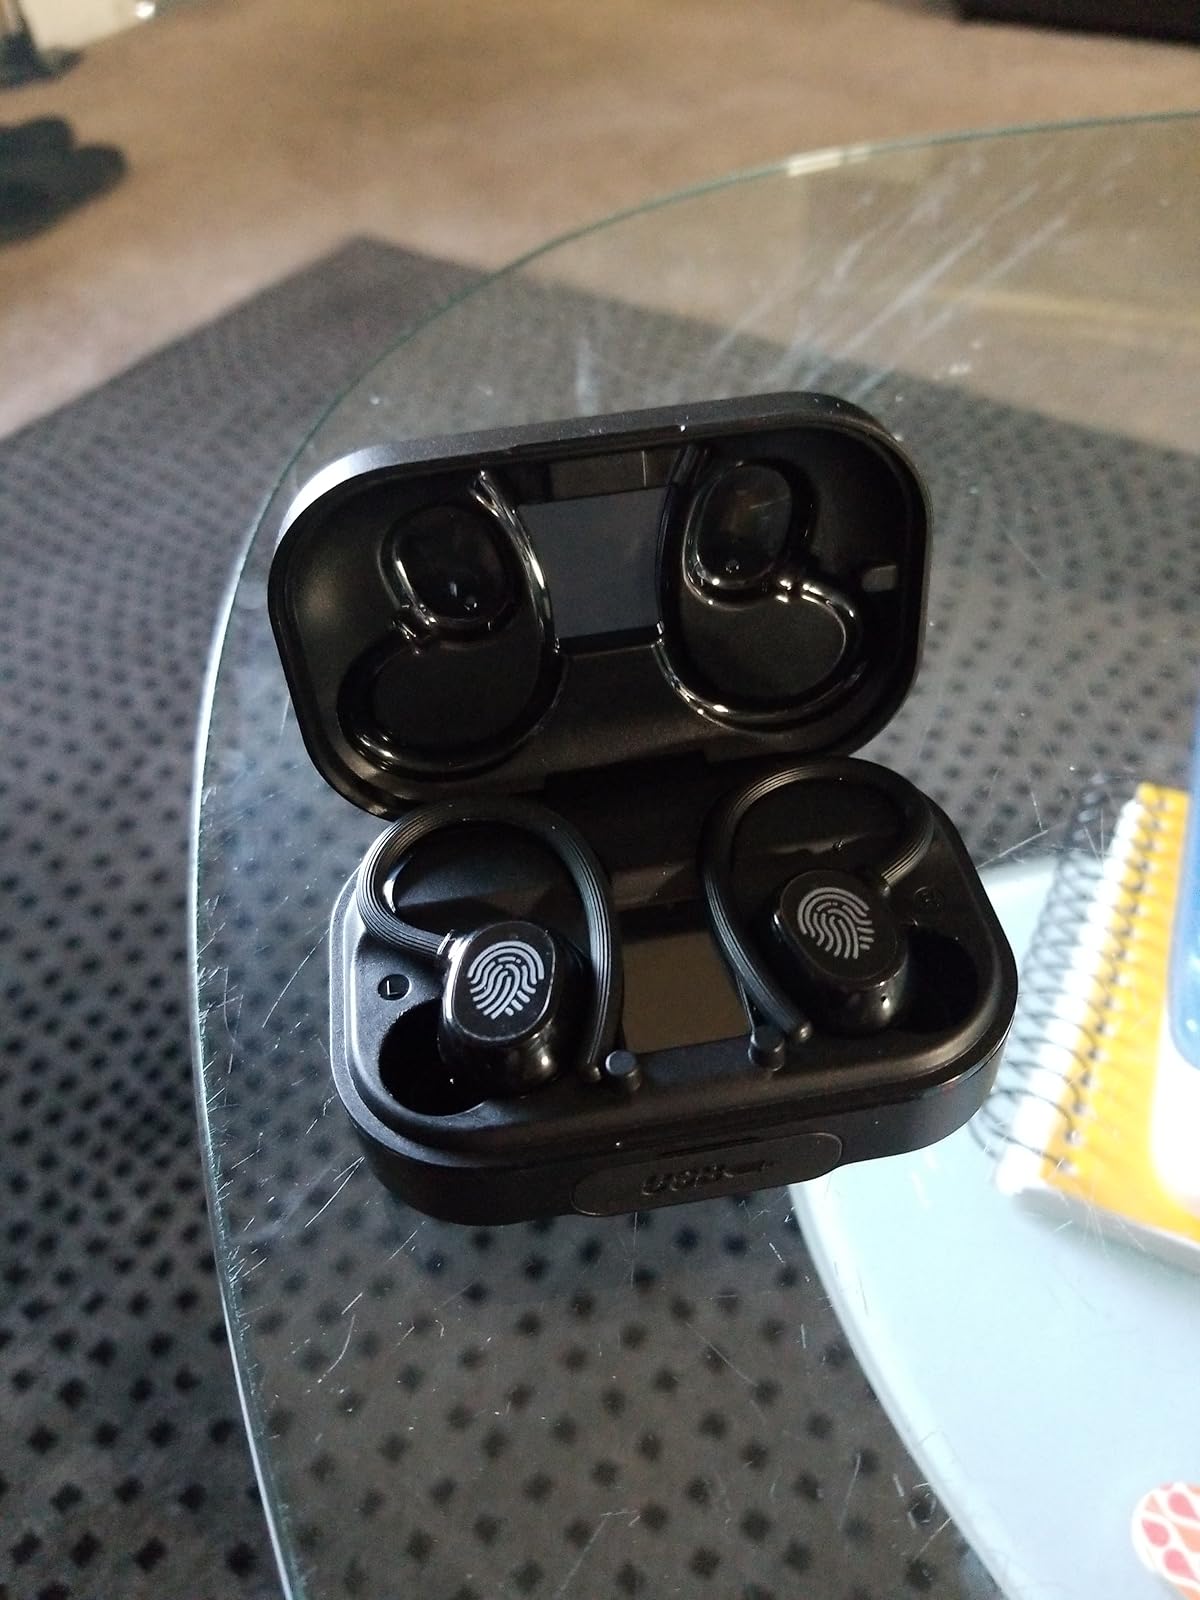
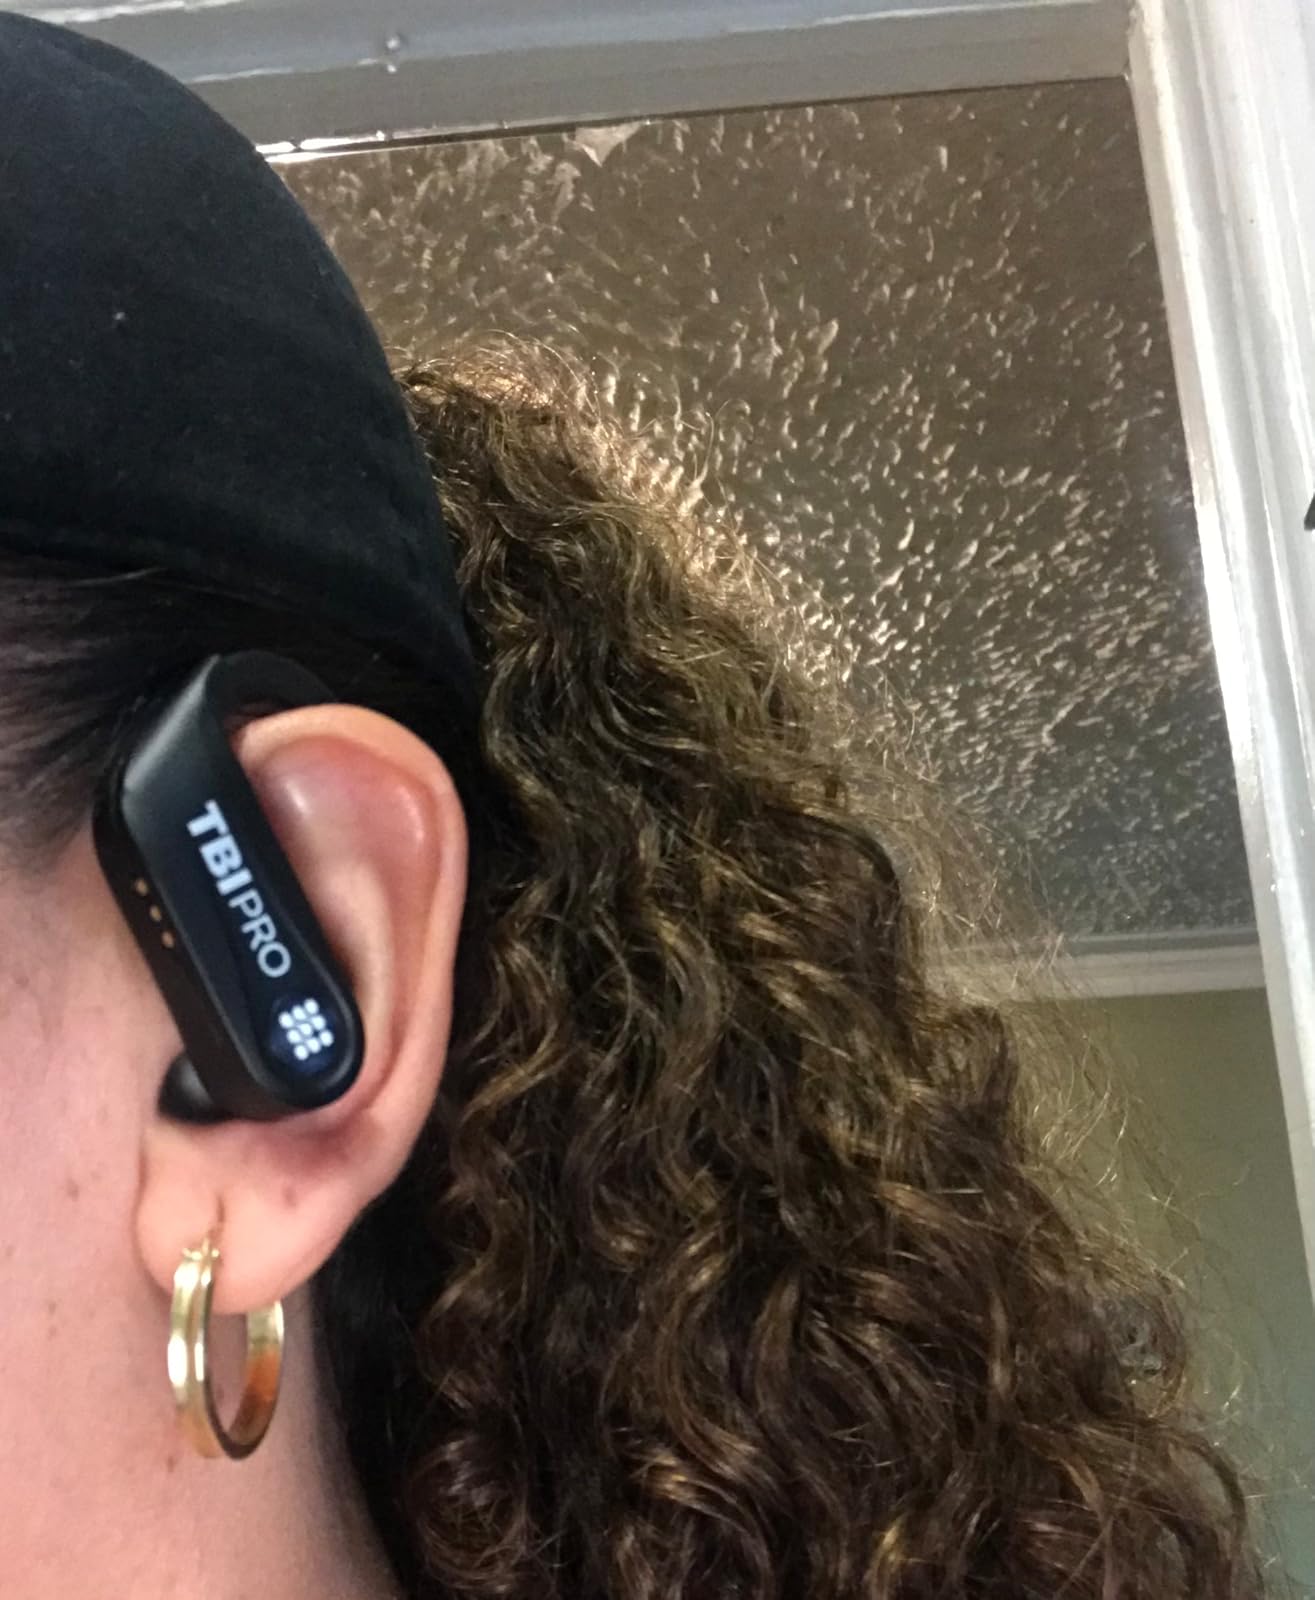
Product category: earbuds
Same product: no